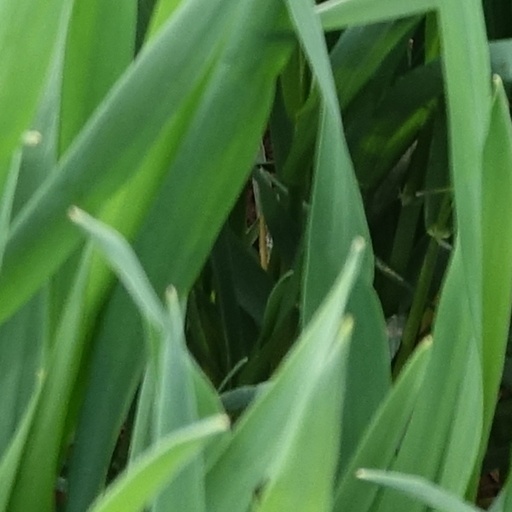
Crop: wheat